COVID-19 vaccination in Canada

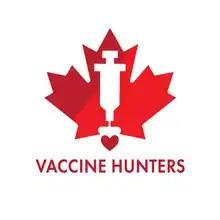
Vaccine Hunters Canada is an online volunteer group many Canadians have used to find vaccine appointments.

Major General Fortin announced on February 18, that the period in which Canada experienced limited supplies, is now over and there will be an "abundance of supplies" in the spring and summer months. This will result in a "significant scaling-up of immunization plans in provinces." Pfizer's new "locked in" delivery schedule includes 475,000 doses in February and 444,600 per week in March, according to the PHAC's vaccine distribution tracker. A February 18, 2021 article in "New York Times" said that Canadians were concerned about the rollout of the vaccination program. According to the same "Times" columnist, who had interviewed those involved in "vaccine development, epidemiology, infection control and medical supply chains", they all said it was not surprising that Canada's rollout was not happening as planned. While they could understand why Canadians were frustrated, they said, this is the "nature of new vaccines".